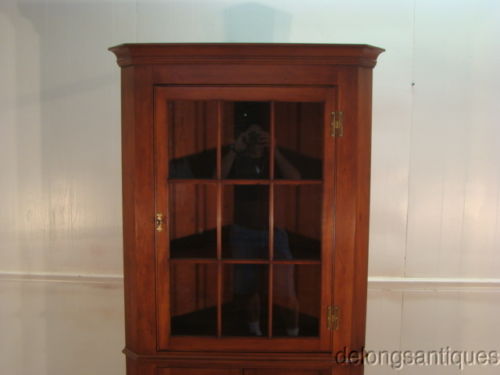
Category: cabinet